Proto 1

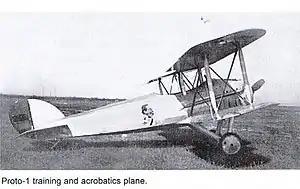
Proto-1, the first aircraft designed at Arsenalul Aeronautic

Proto 1 was a training biplane designed by Major in collaboration with Dumitru Baziliu and Gheorghe Ticău at Arsenalul Aeronautic in Bucharest in 1922. It was the first Romanian airplane to be built in a specialized enterprise.